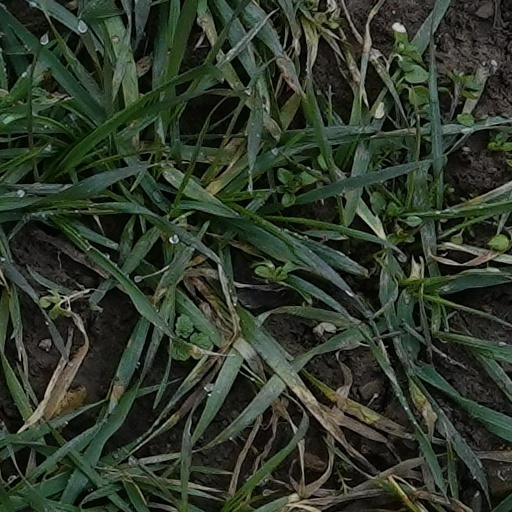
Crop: wheat